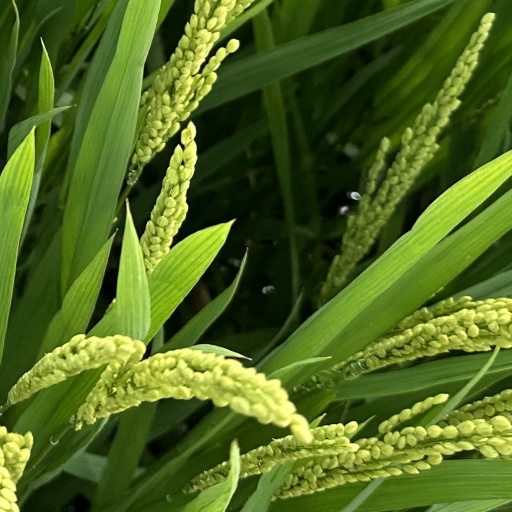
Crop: rice